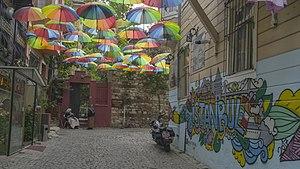
Un graffiti est une inscription ou une peinture réalisée sur des murs, des monuments ou des objets parfois situés sur l'espace public. Les graffitis existent depuis des époques reculées, dont certains exemples remontent à la Grèce antique ainsi qu'à l'Empire romain1 et peut aller de simples marques de griffures à des peintures de murs élaborées. Dans les temps modernes, la peinture aérosol et les marqueurs sont devenus les outils les plus utilisés. Português: Um grafito ou grafite ou grafíti (aportuguesamento do italiano graffiti, plural de graffito) é uma inscrição feita em paredes, existentes desde o Império Romano. Considera-se grafite uma inscrição caligrafada ou um desenho pintado ou gravado sobre um suporte que não é normalmente previsto para esta finalidade.